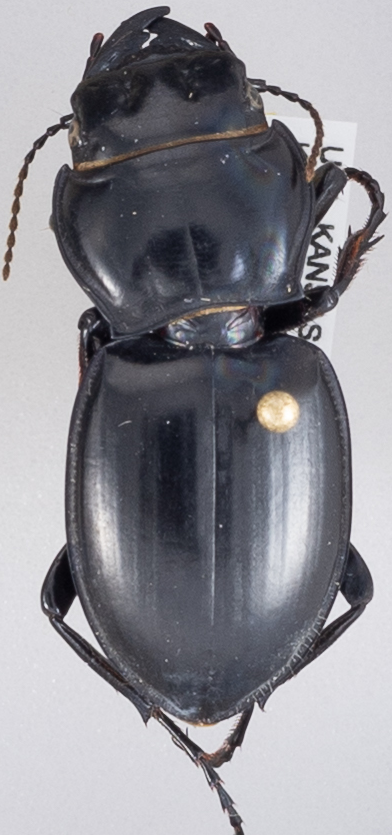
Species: Pasimachus californicus
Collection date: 2020-06-15
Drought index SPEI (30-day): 0.142
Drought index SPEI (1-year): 1.038
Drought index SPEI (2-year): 1.69